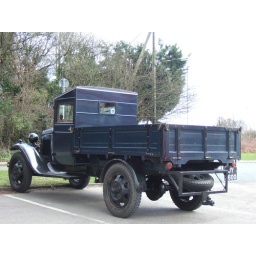
Random old truck in a pub car park